Kyle Petty Charity Ride Across America

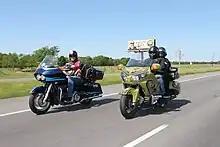
Kyle Petty and Herschel Walker on 2016 Ride.

Over the years, many celebrities have participated in the ride, including many NASCAR legends and personalities like Richard Petty, Donnie Allison, Harry Gant, Hershel McGriff, Tony Stewart and Matt Kenseth. Other notable riders have included John Boy and Billy, Paul Teutul Sr., Rutledge Wood, Davis Love III, Herschel Walker, and Brad Daugherty.